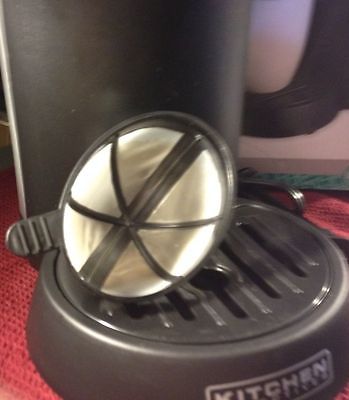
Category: coffee maker